Answer in natural language. How many HousePlants are visible in the scene? Choose between the following options: 7, 1, 6, 5 or 1
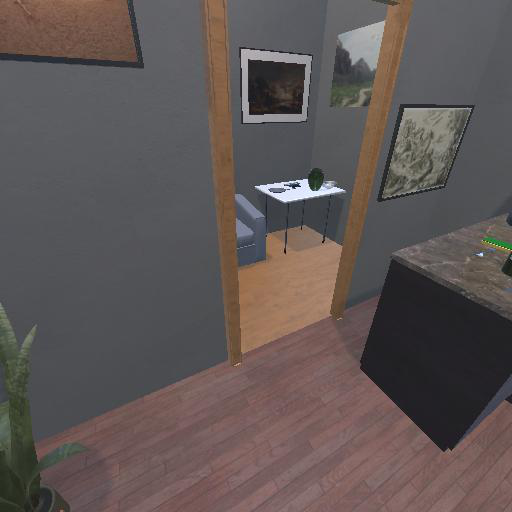
<answer>1</answer>